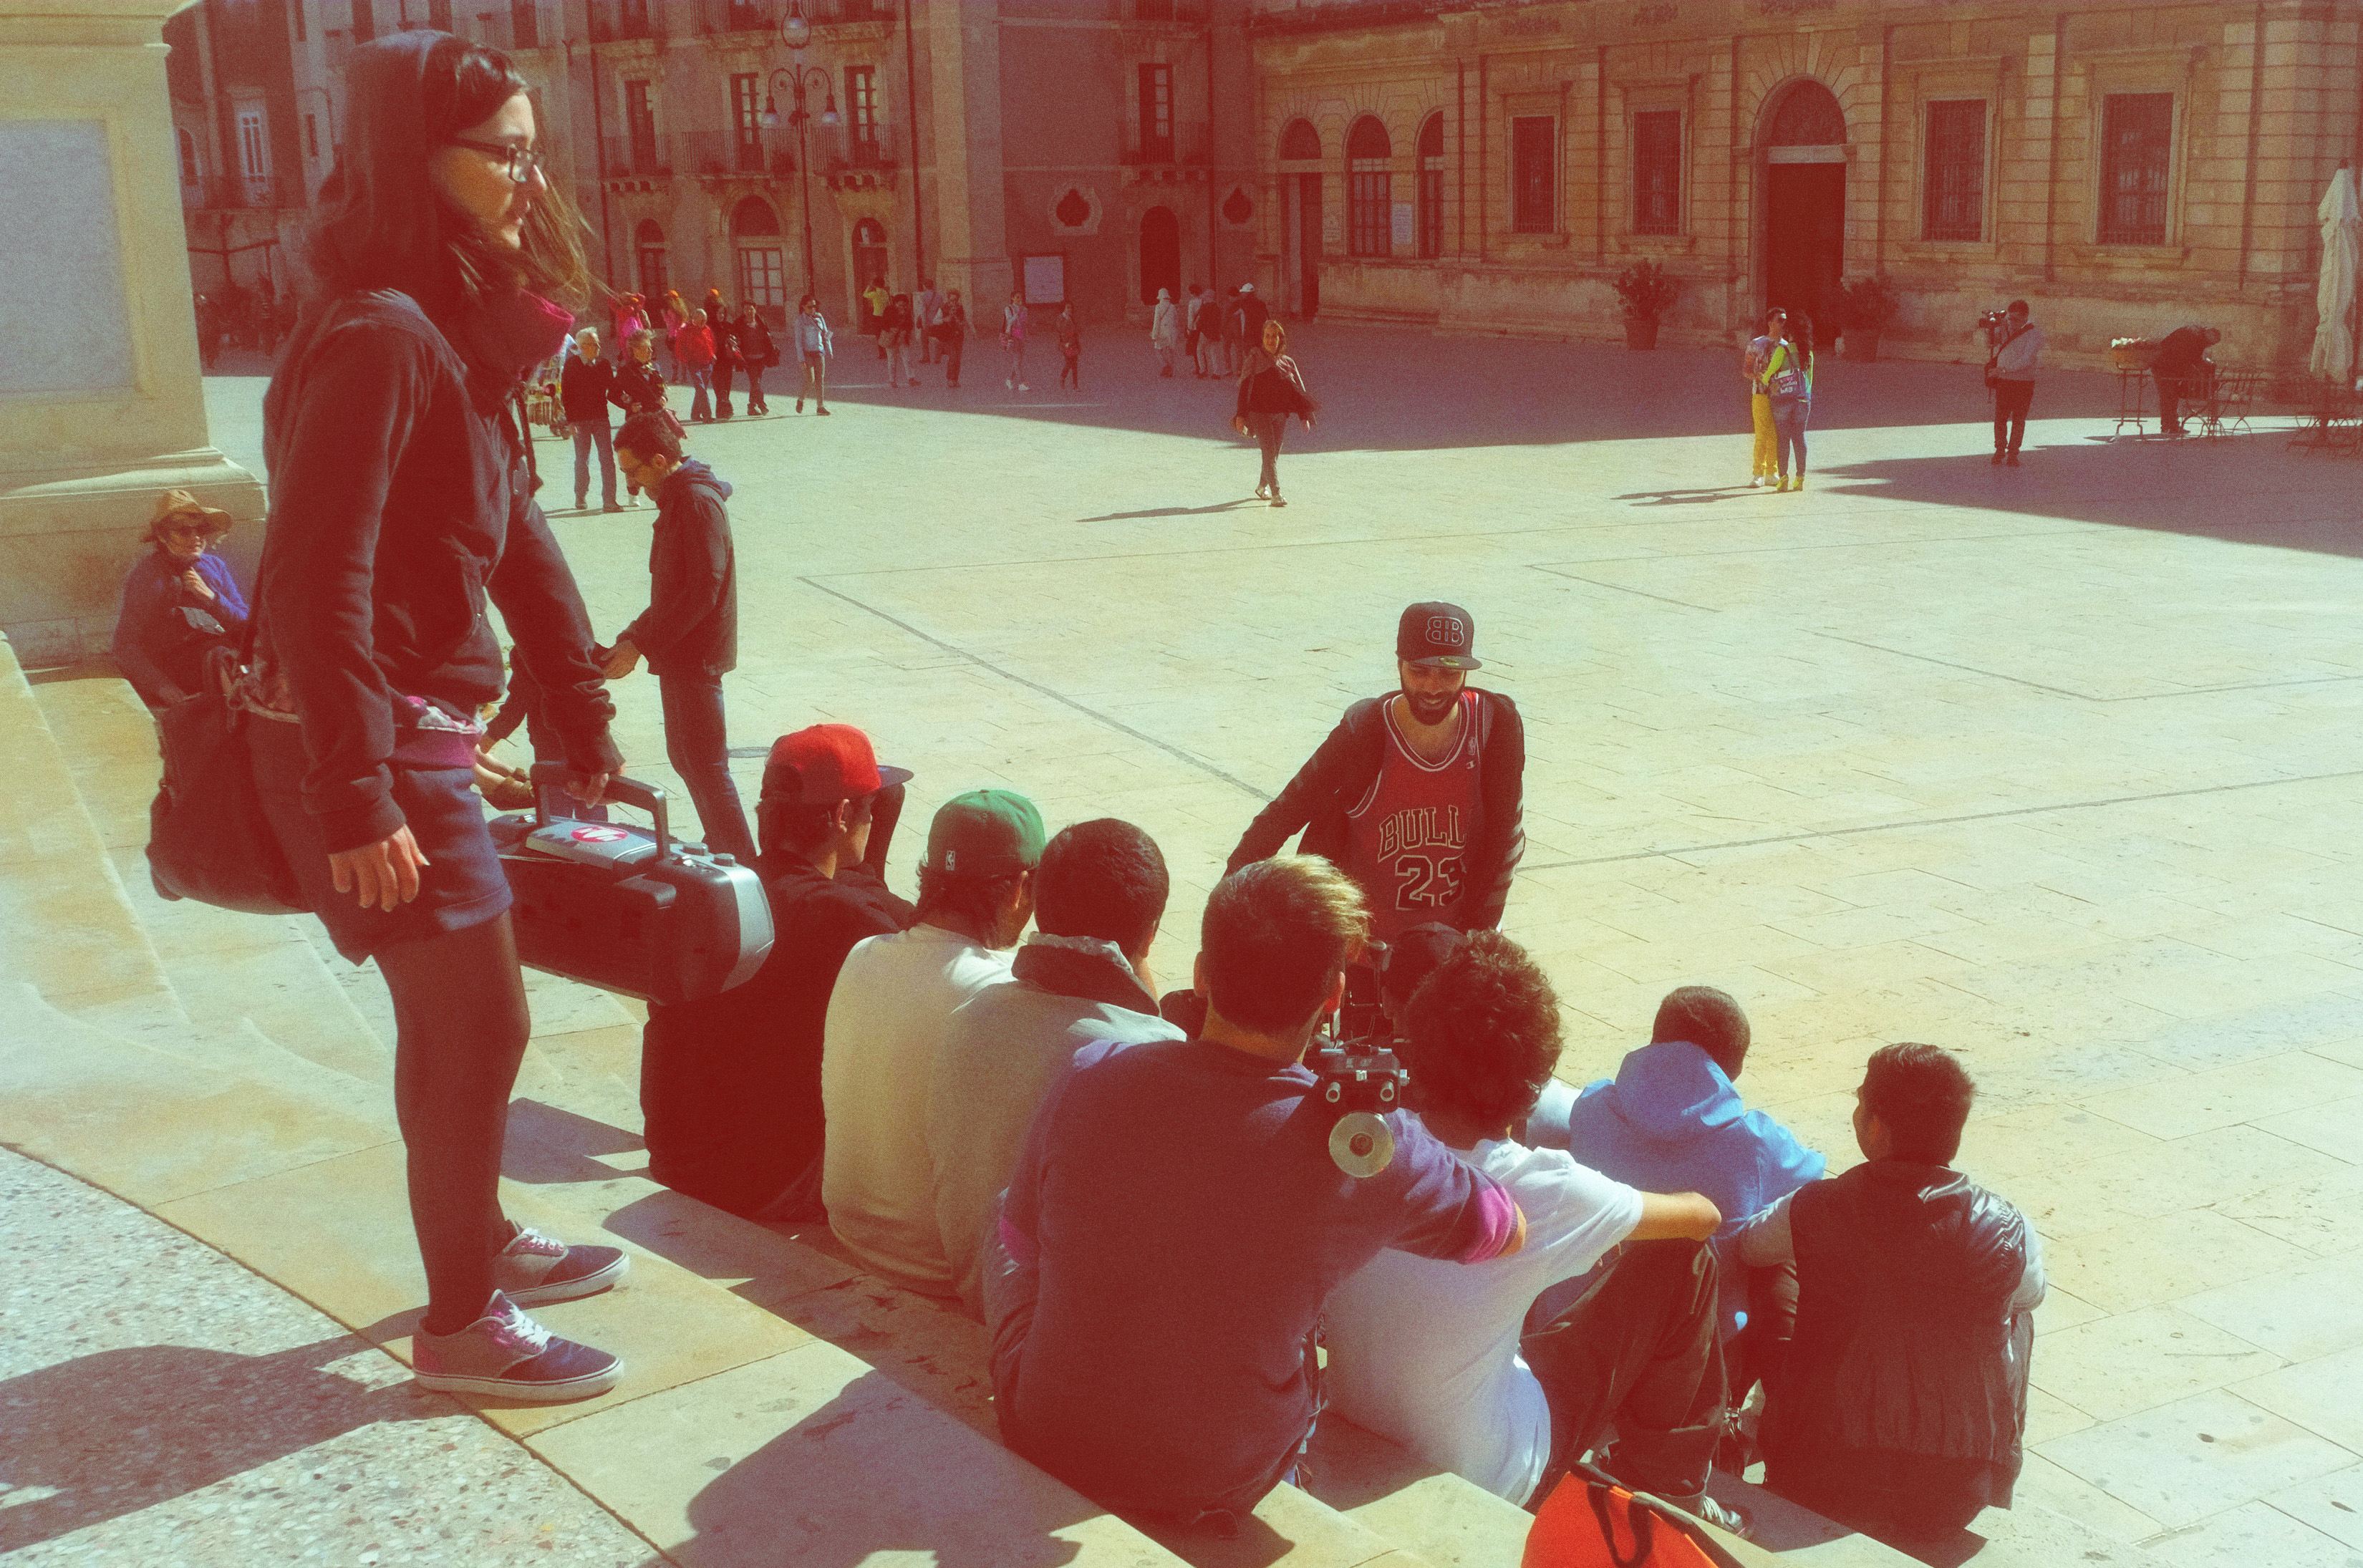
red, italy, sports, fuji, sicily, fujix, fujixe1, e1, siracusa